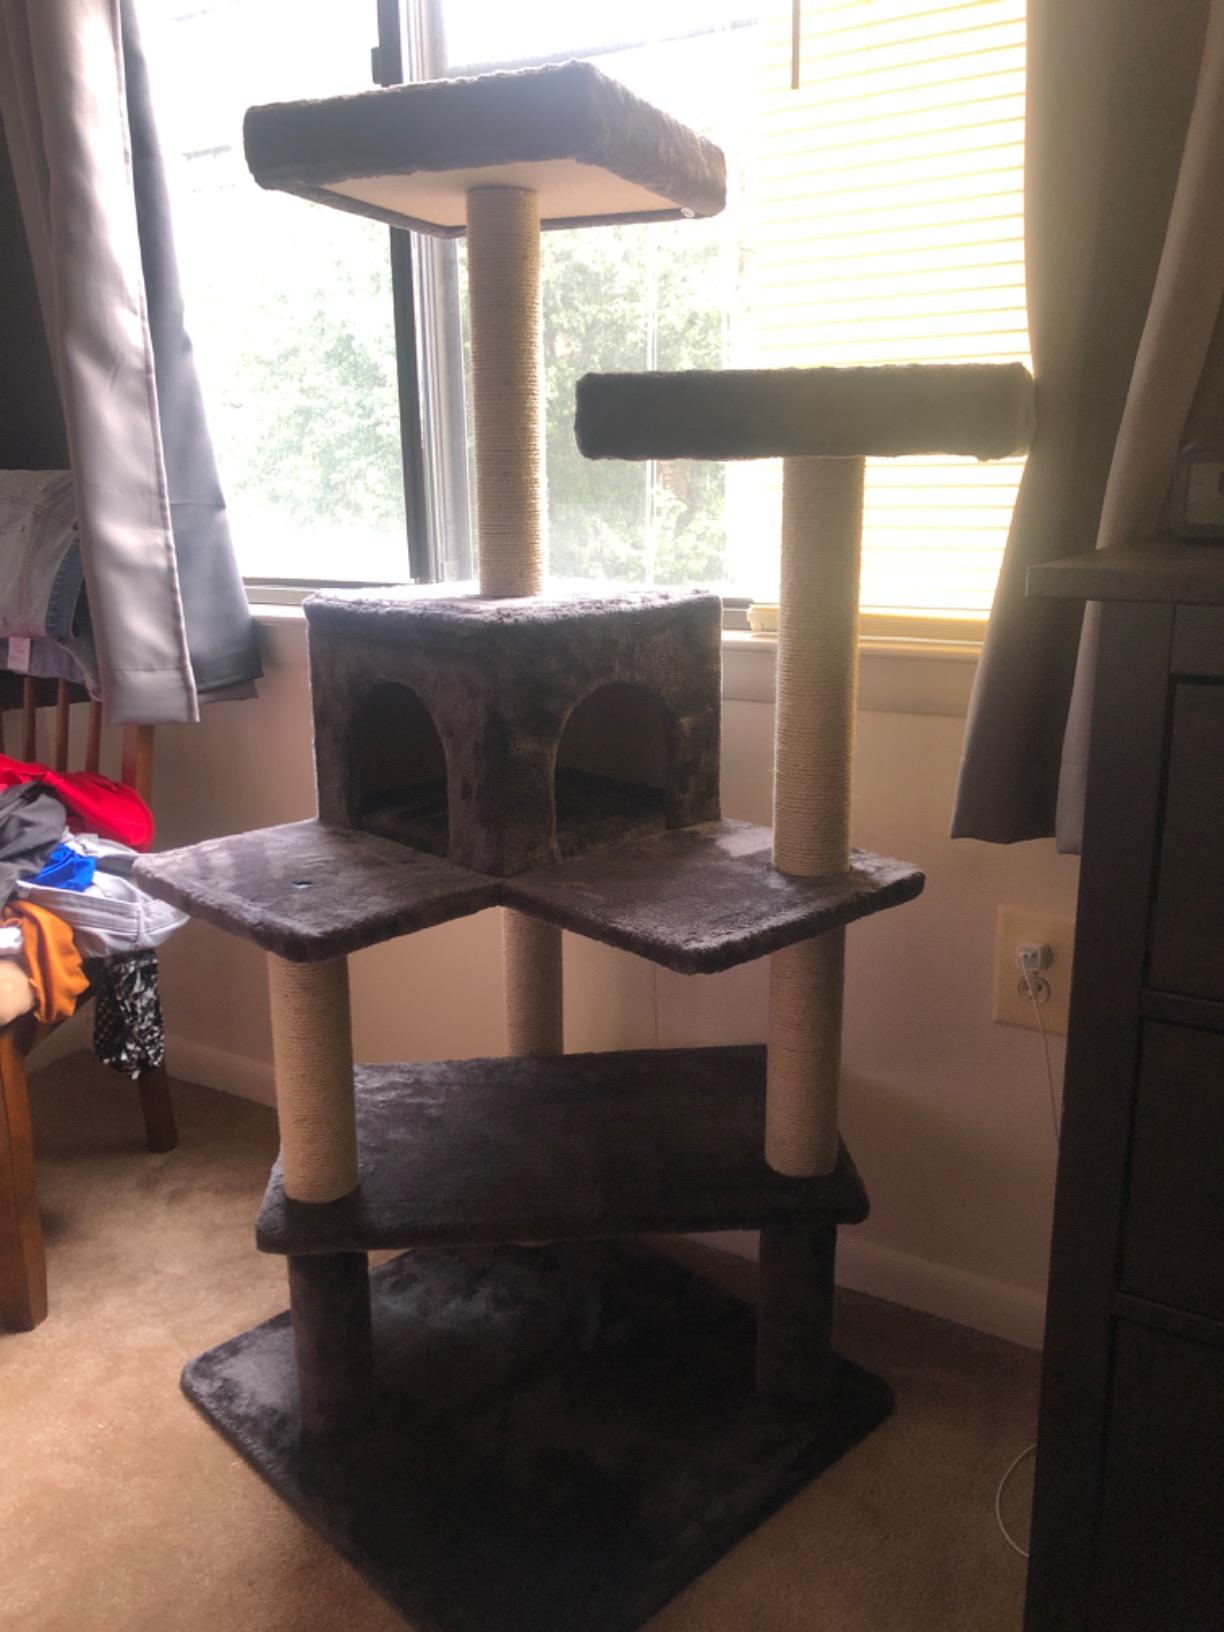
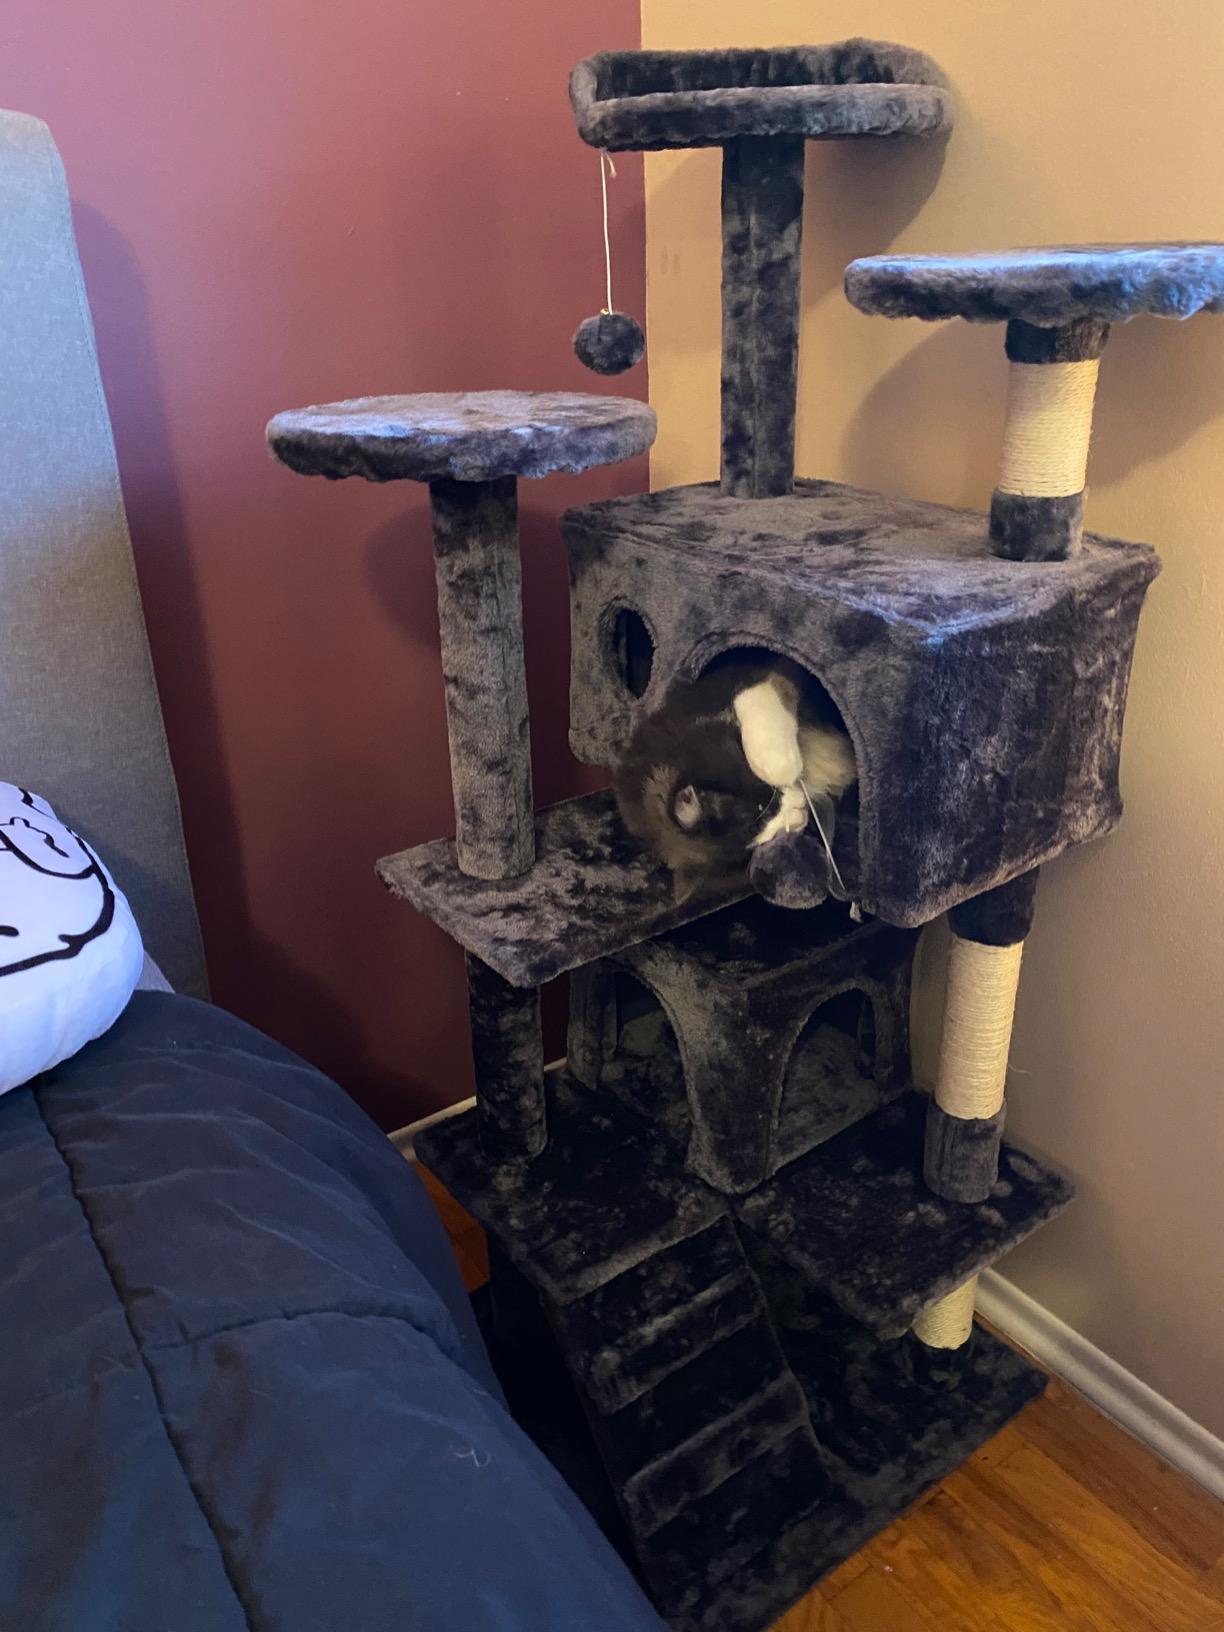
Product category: items_cat tree
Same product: no